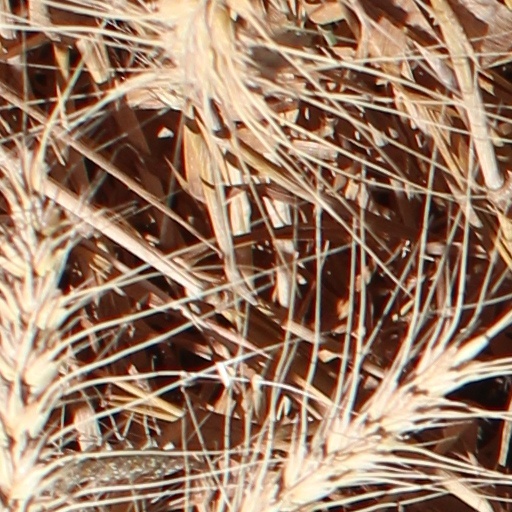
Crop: wheat